Ballaciner

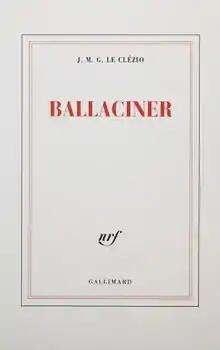

Ballaciner is an essay by French Nobel laureate J. M. G. Le Clézio with help from Gilles Jacob. It was originally published in French in 2003.